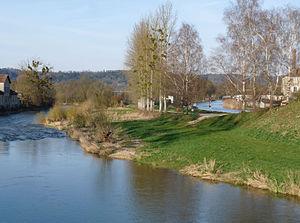
La Marne à Joinville (Haute-Marne). A droite, le Canal de la Marne à la Saône.
Joinville, appelée également Joinville-en-Vallage ou encore Joinville en Champagne, est une commune française située dans le département de la Haute-Marne, en région Grand Est.